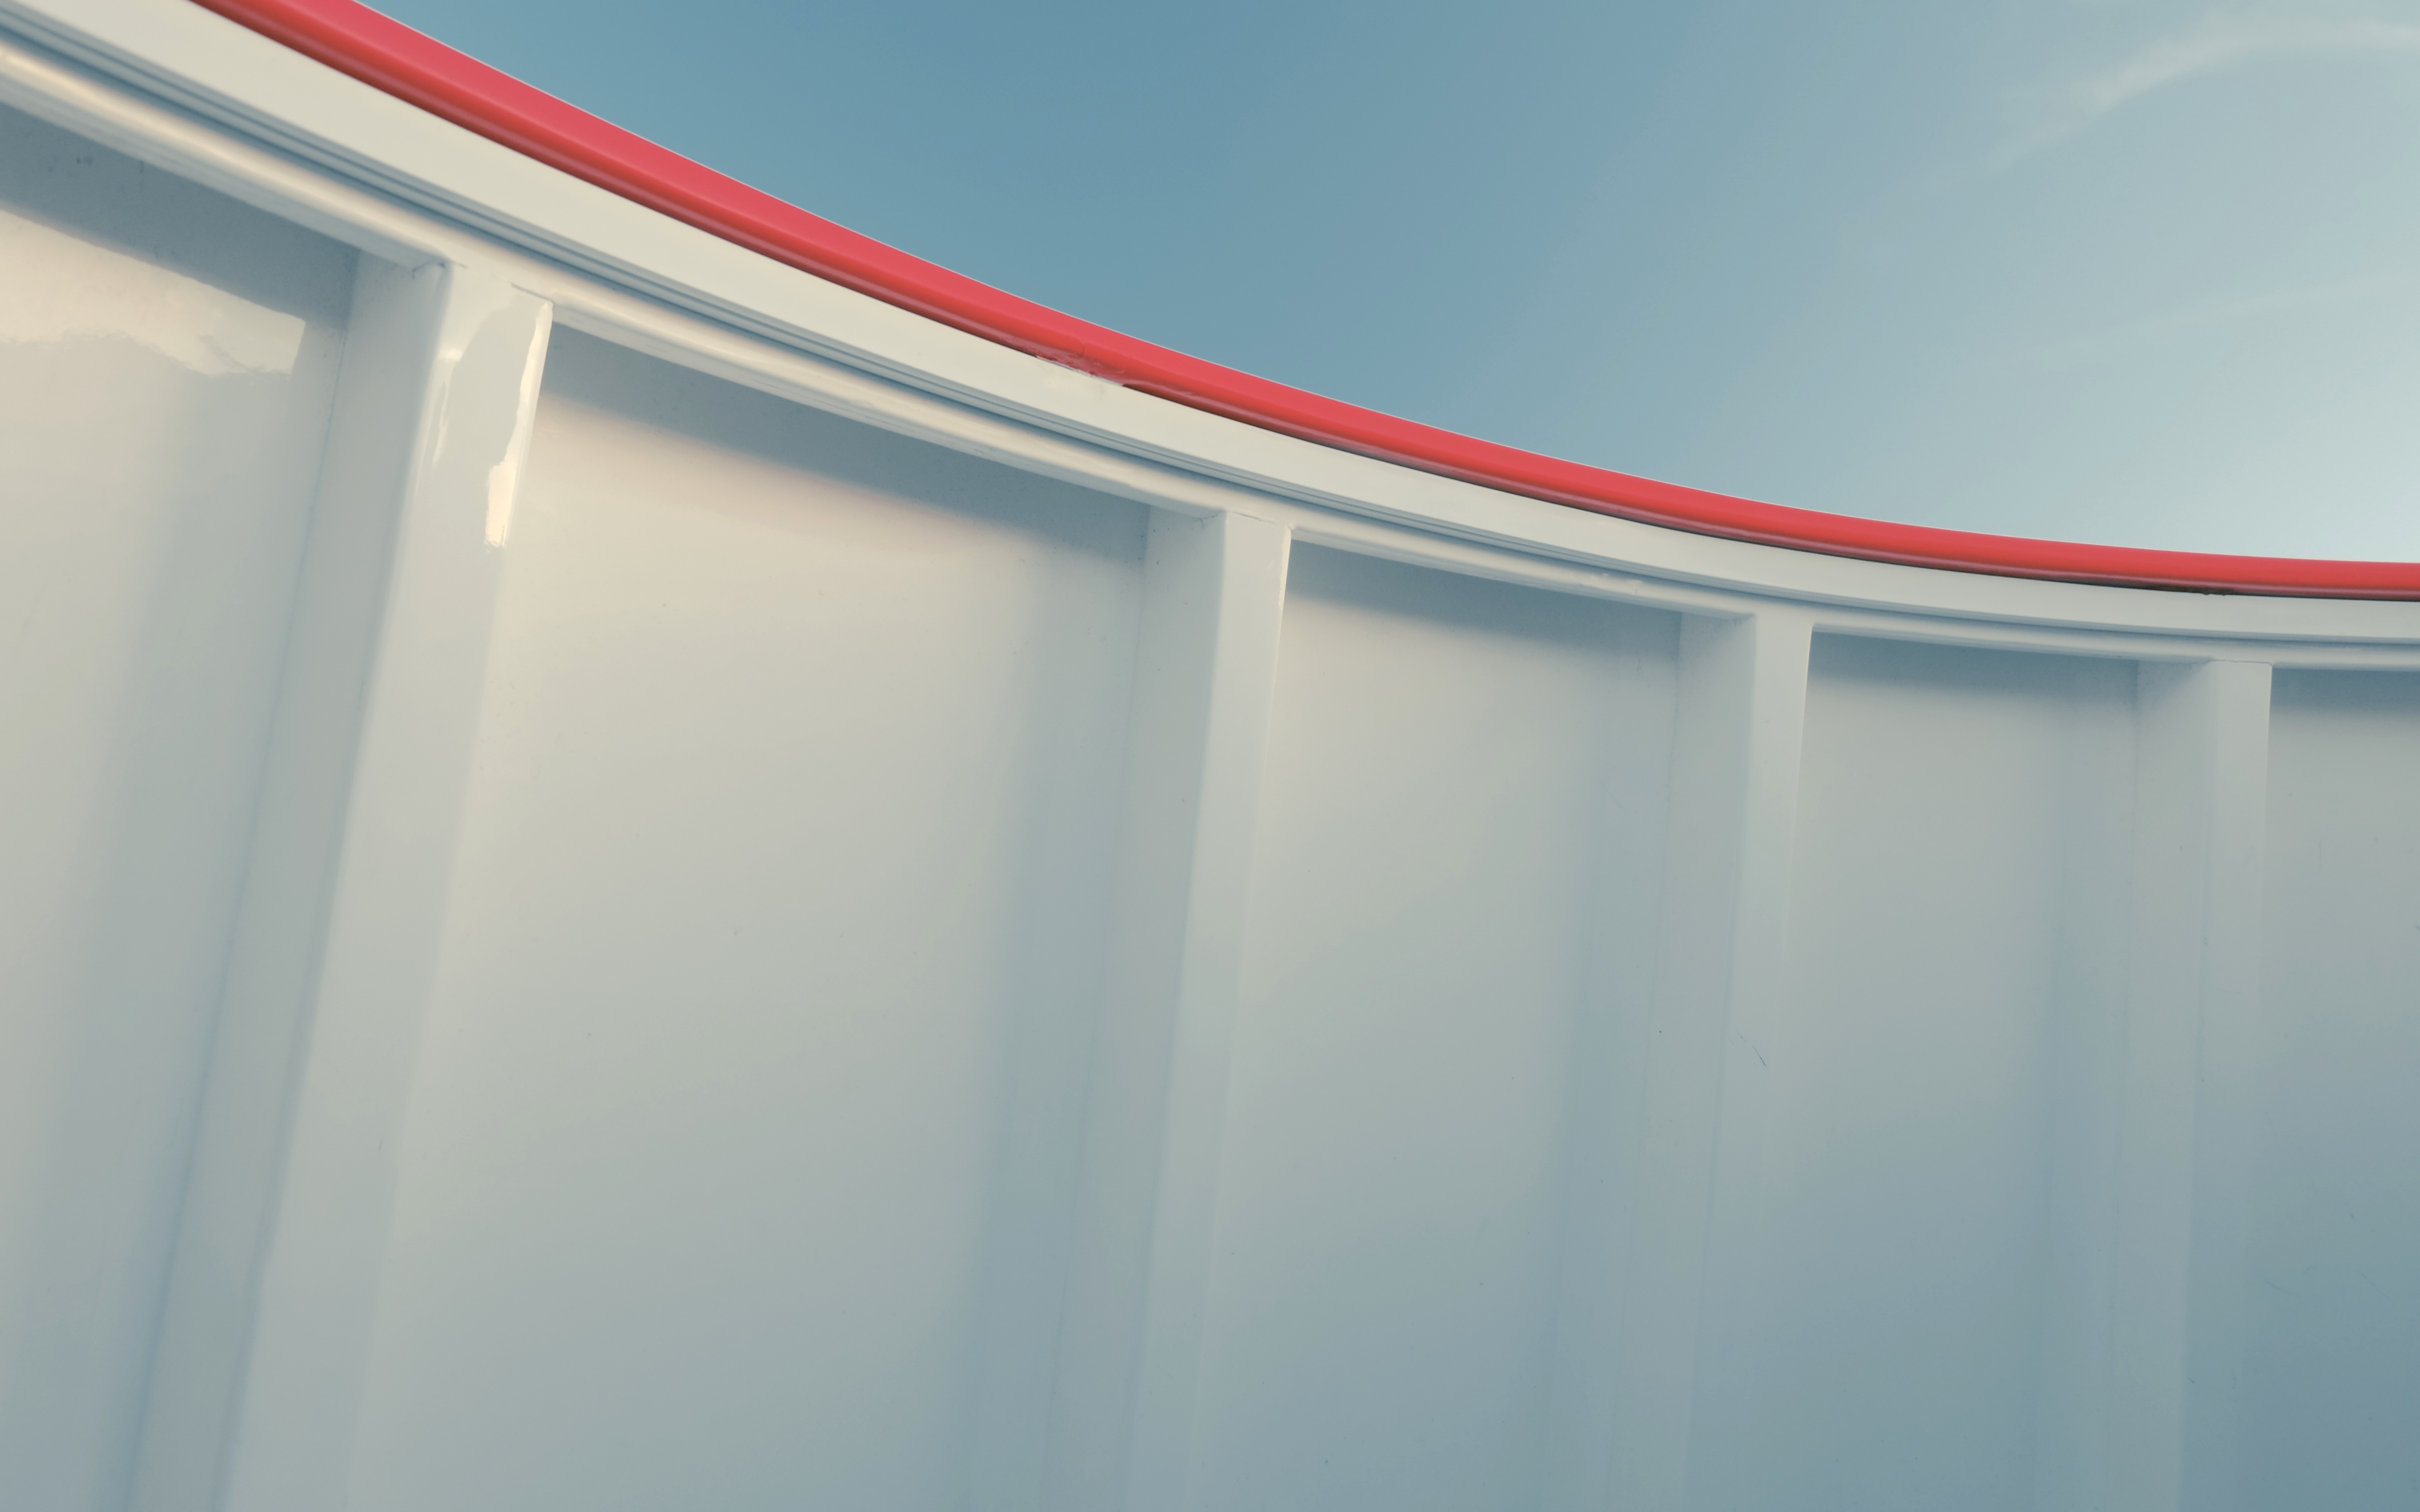
light, structure, white, window, glass, ceiling, line, color, blue, lighting, interior design, shape, daylighting, window covering, window treatment